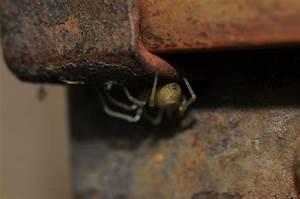
spider